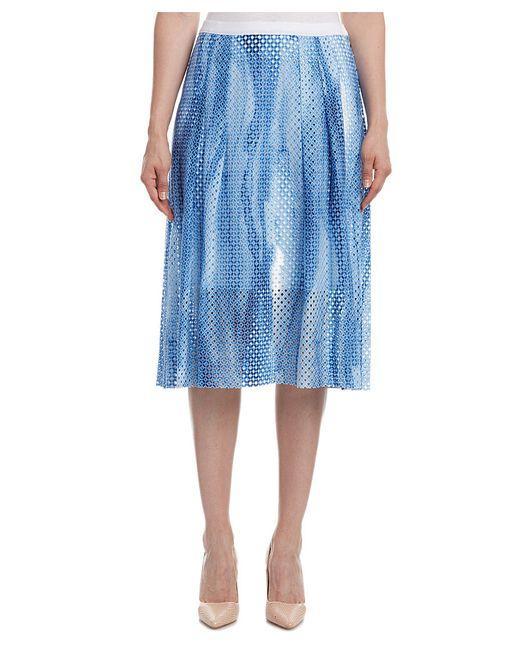
Blauer glänzender Rock mit Mesh-Design für Büro- oder Freizeitkleidung